Question: Where is there green?
Tambaya: A ina kore yake?
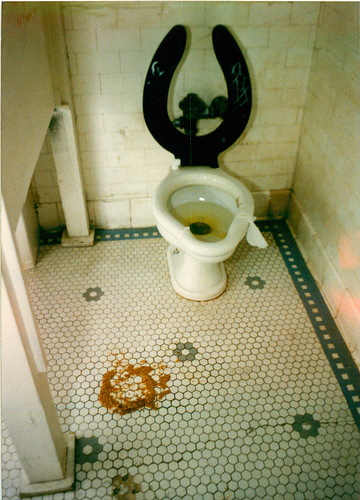
Answer: Floor.
Amsa: Ƙasa.